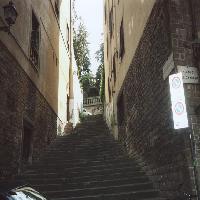
Weather: cloudy or overcast